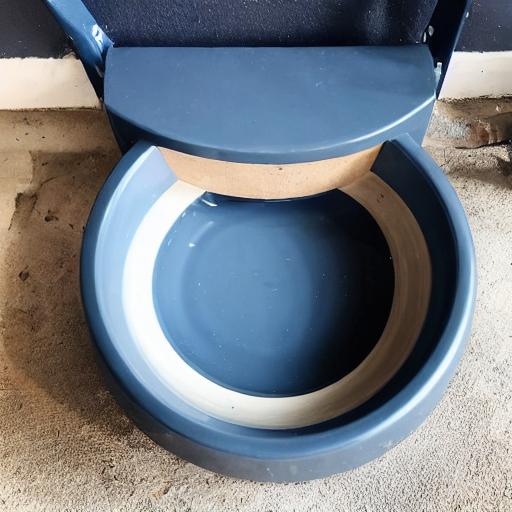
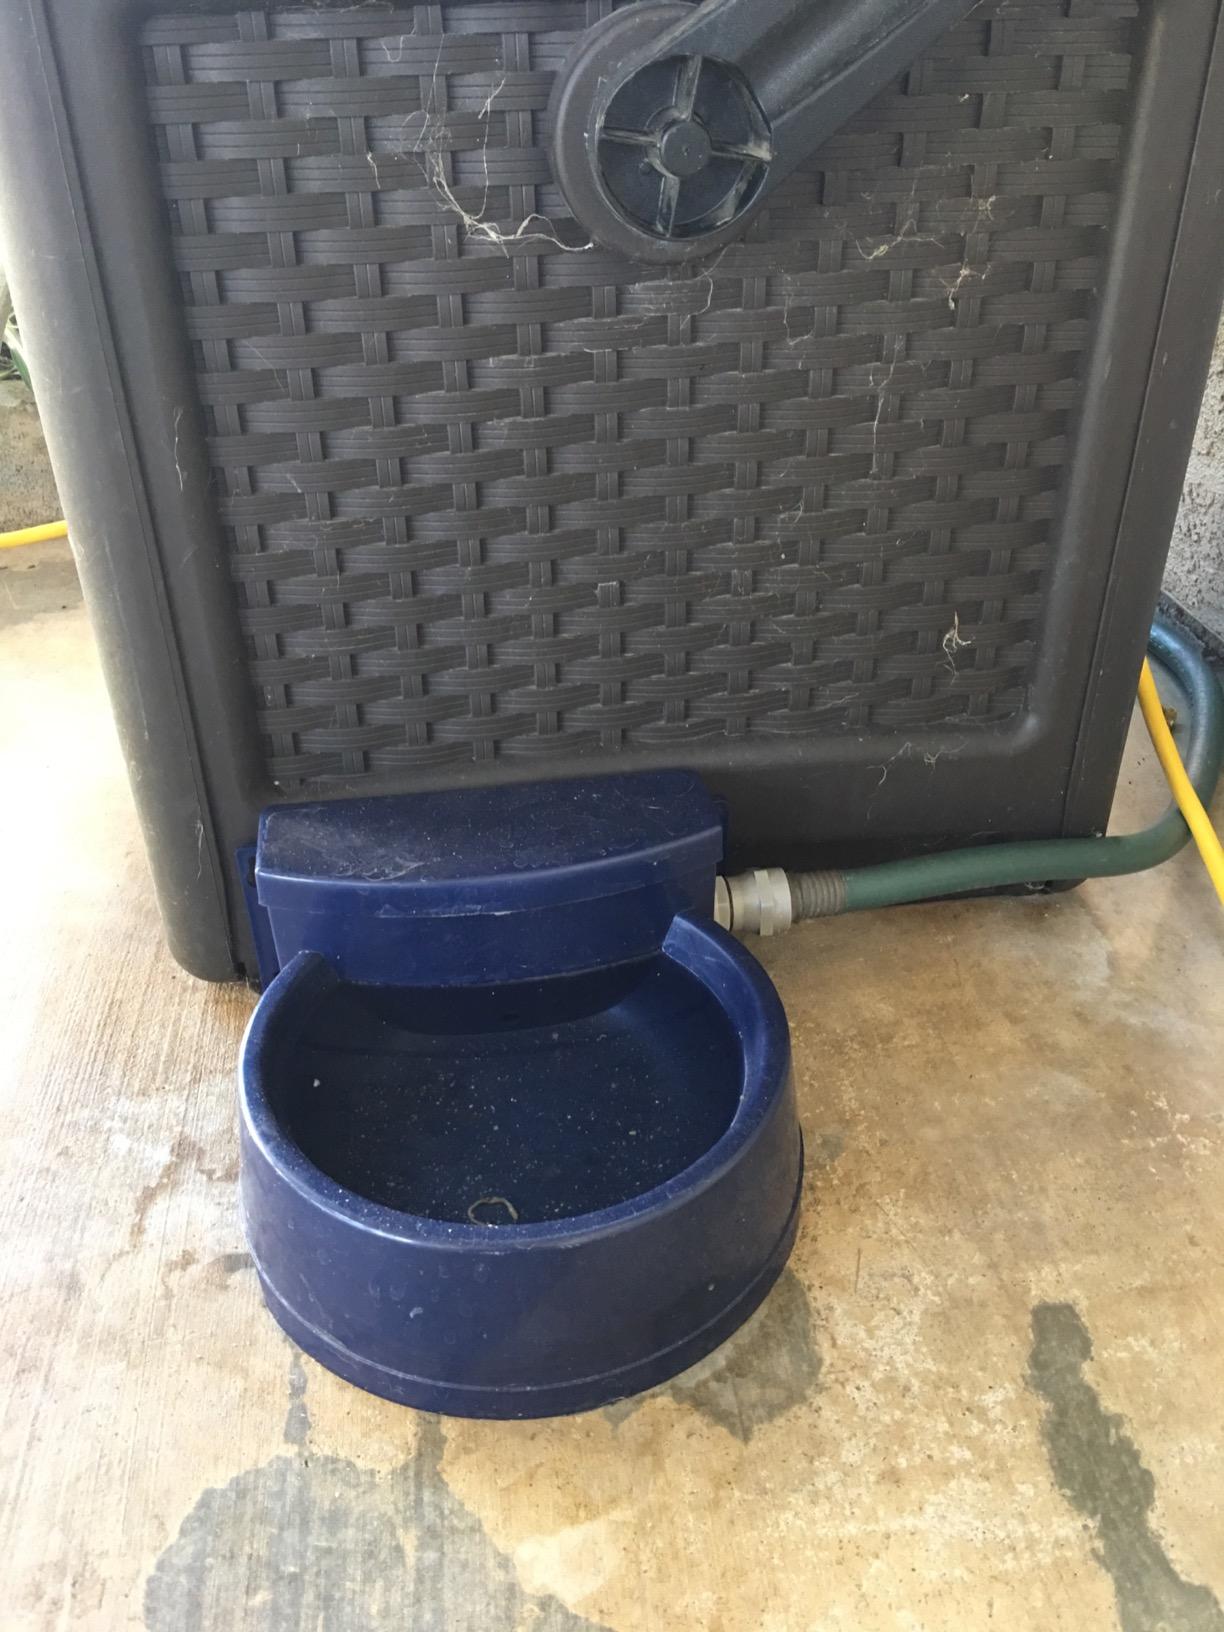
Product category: items_bowl
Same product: no